Aimee Mann

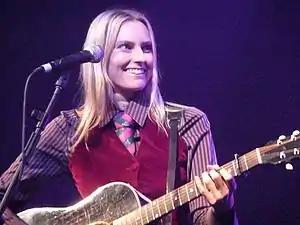
Mann in 2008

Aimee Elizabeth Mann (born September 8, 1960) is an American singer-songwriter. Over the course of four decades, she has released ten studio albums as a solo artist. She is noted for her sardonic and literate lyrics about dark subjects, often describing underdog characters. Her work with the producer Jon Brion in the 1990s was influential on American alternative rock.